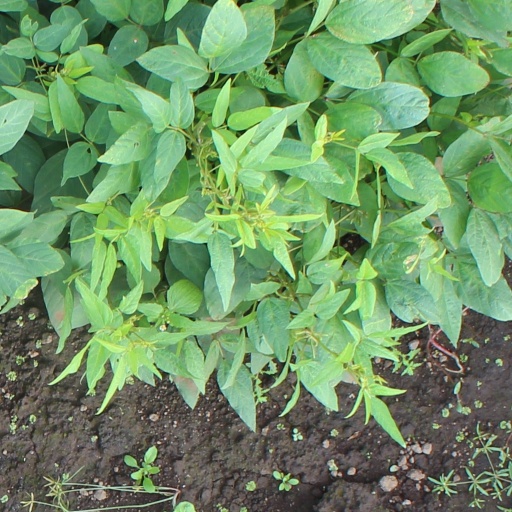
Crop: soybean